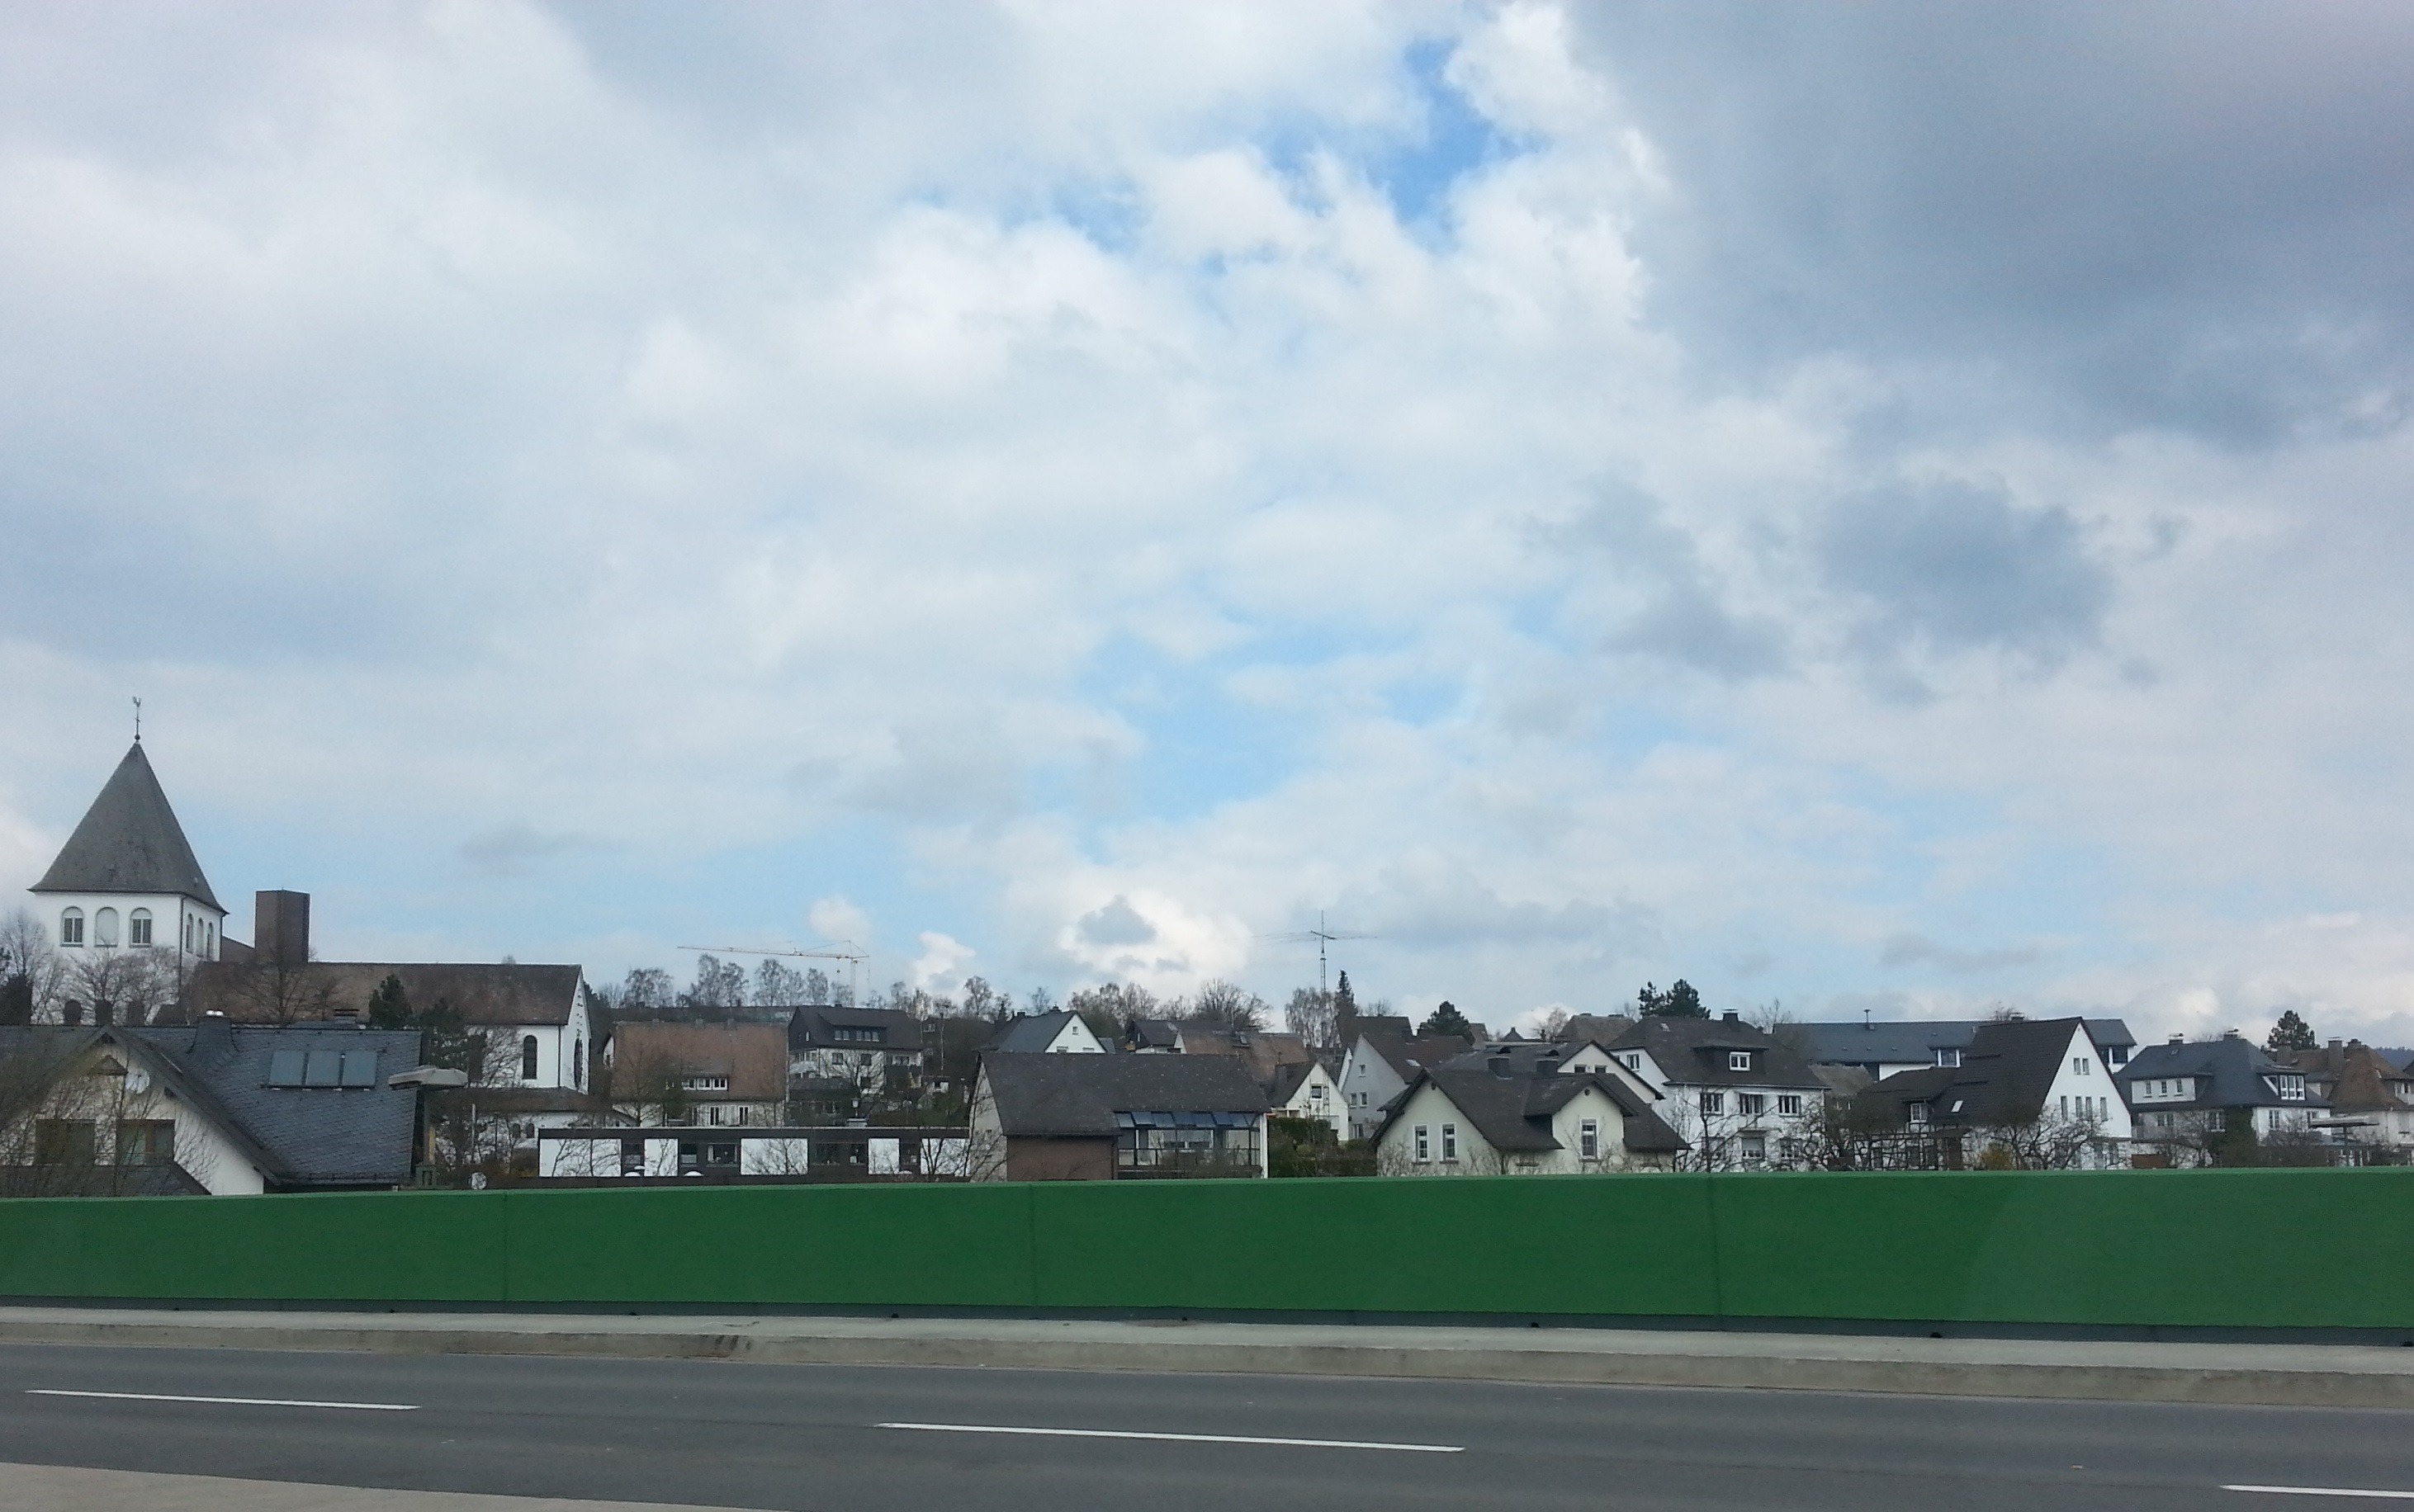
architecture, structure, sky, building, city, home, panorama, village, rural, blue, stadium, structures, clouds, homes, roofs, small town, house roof, atmosphere of earth, sport venue, village view